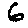
Label: 6